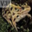
Label: frog